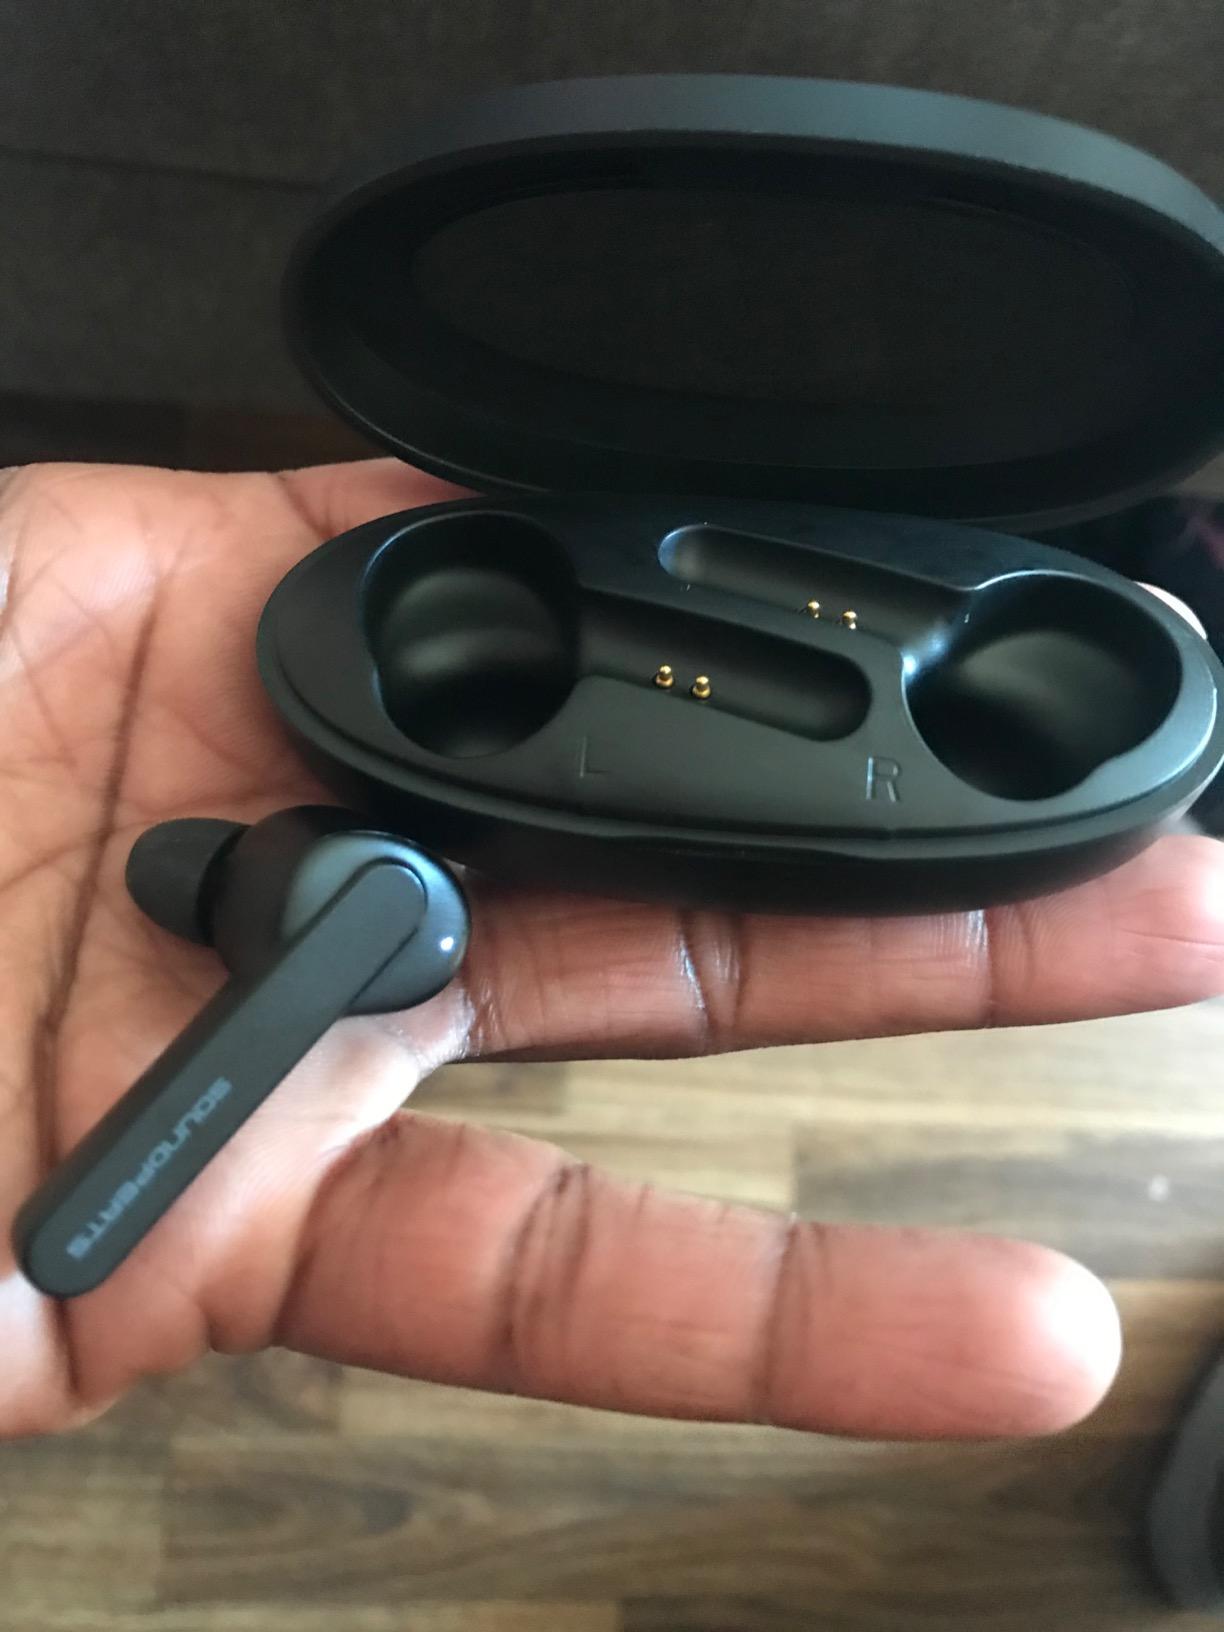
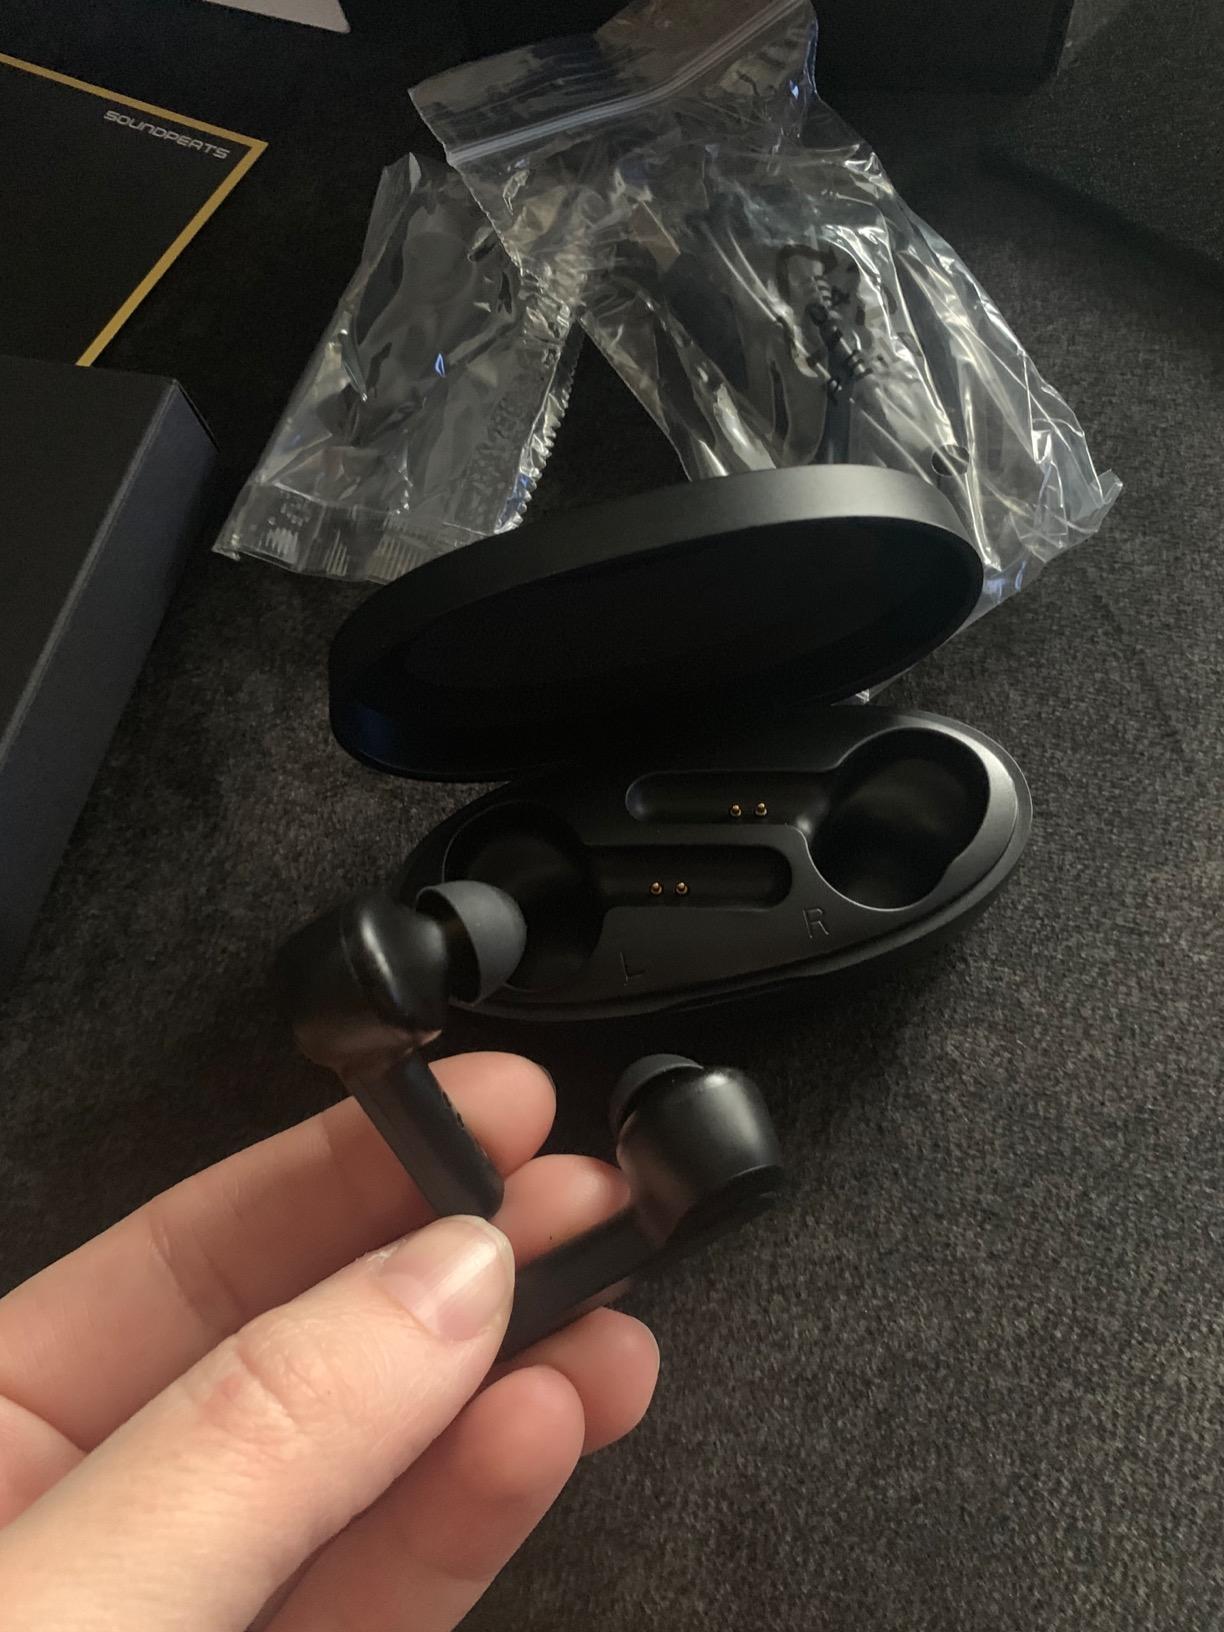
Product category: earbuds
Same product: yes